GE Dash 7 Series

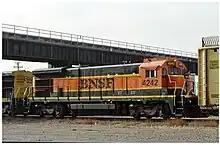
A BNSF B23-7.

It replaced GE's U23B, and competed with the very successful EMD GP38-2.